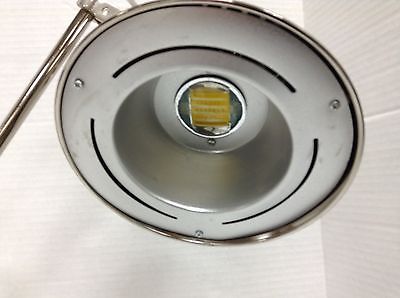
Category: lamp